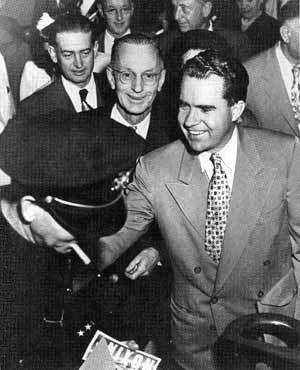
Richard Milhous Nixon /ˈɹɪt͡ʃ.ɝd ˈmɪl.haʊ̯s ˈnɪk.sən/, né le 9 janvier 1913 à Yorba Linda et mort le 22 avril 1994 à New York, est un homme d'État américain. Membre du Parti républicain, il est le 36ᵉ vice-président des États-Unis du 20 janvier 1953 au 20 janvier 1961 puis le 37ᵉ président des États-Unis, du 20 janvier 1969 au 9 août 1974.